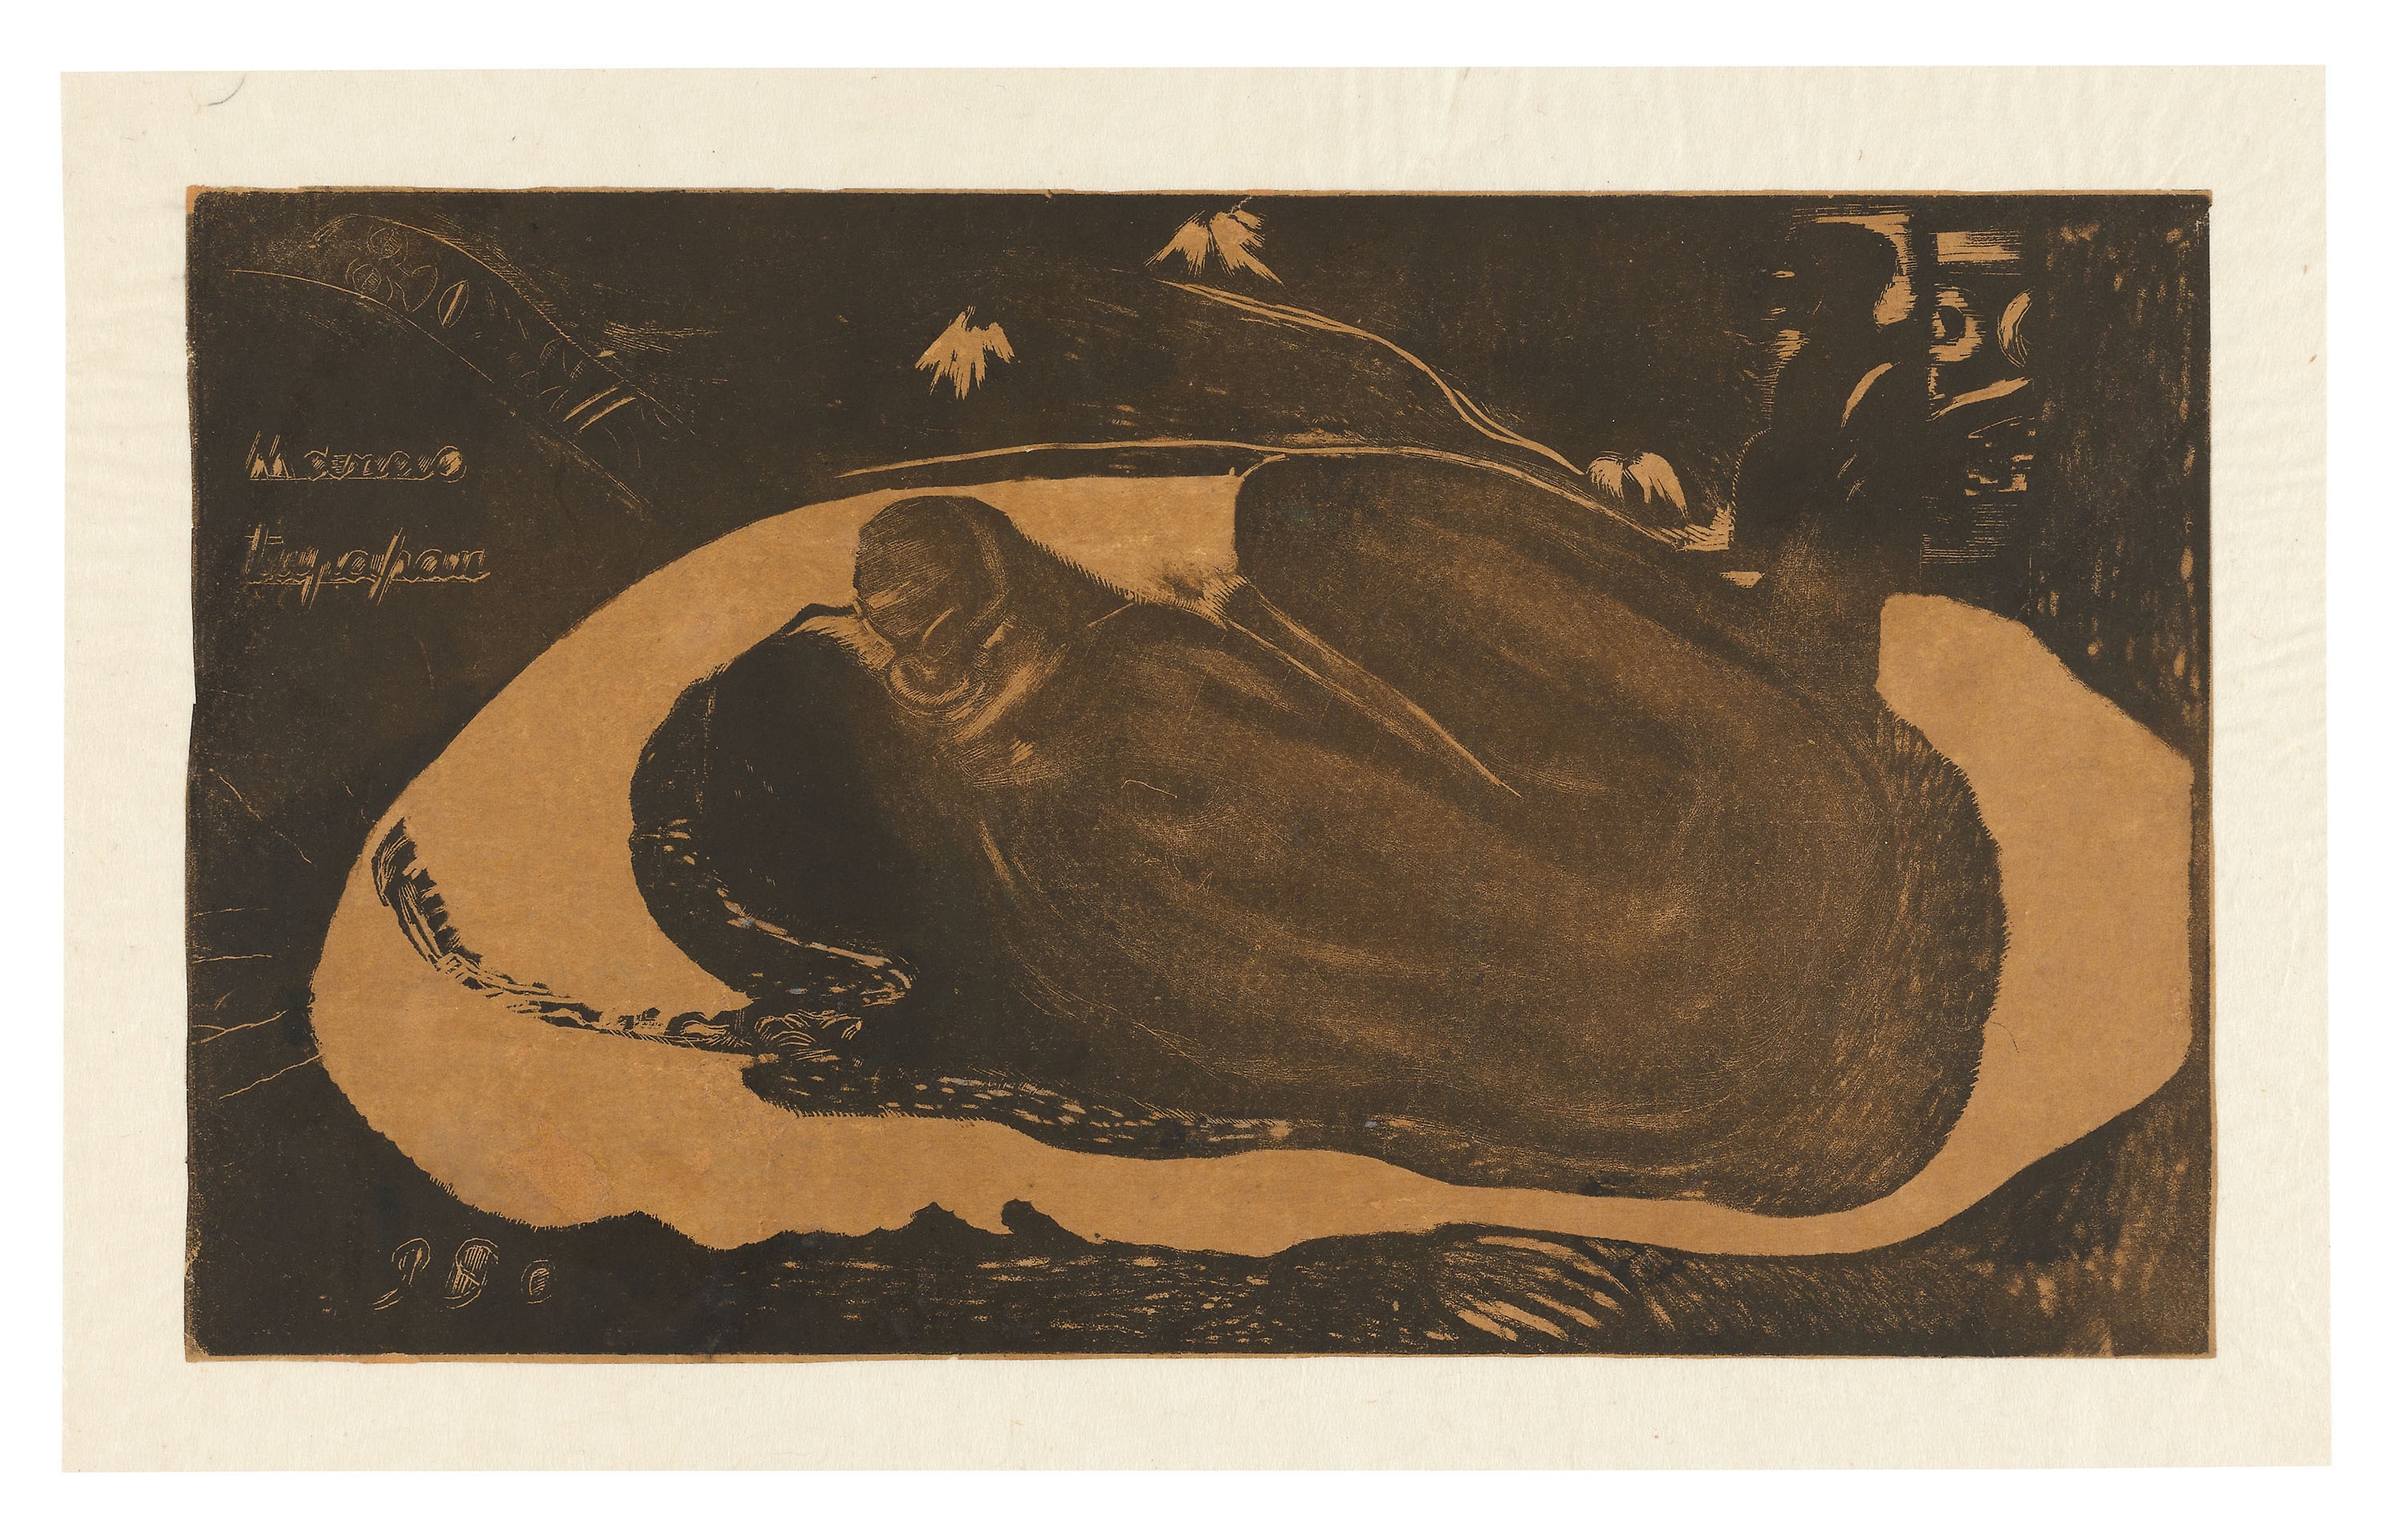
art, printmaking, painting, font, modern art, visual arts, illustration, picture frame